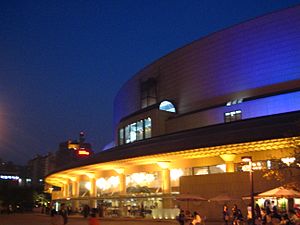
Sydkoreas historie / Femte republik (1981–1987)
Seoul Arts Center nattestid.
Sydkoreas historie begynder formelt set ved proklameringen af Republikken Korea den 15. august 1948, selv om Syngman Rhee havde erklæret republikken i Seoul allerede den 13. august.